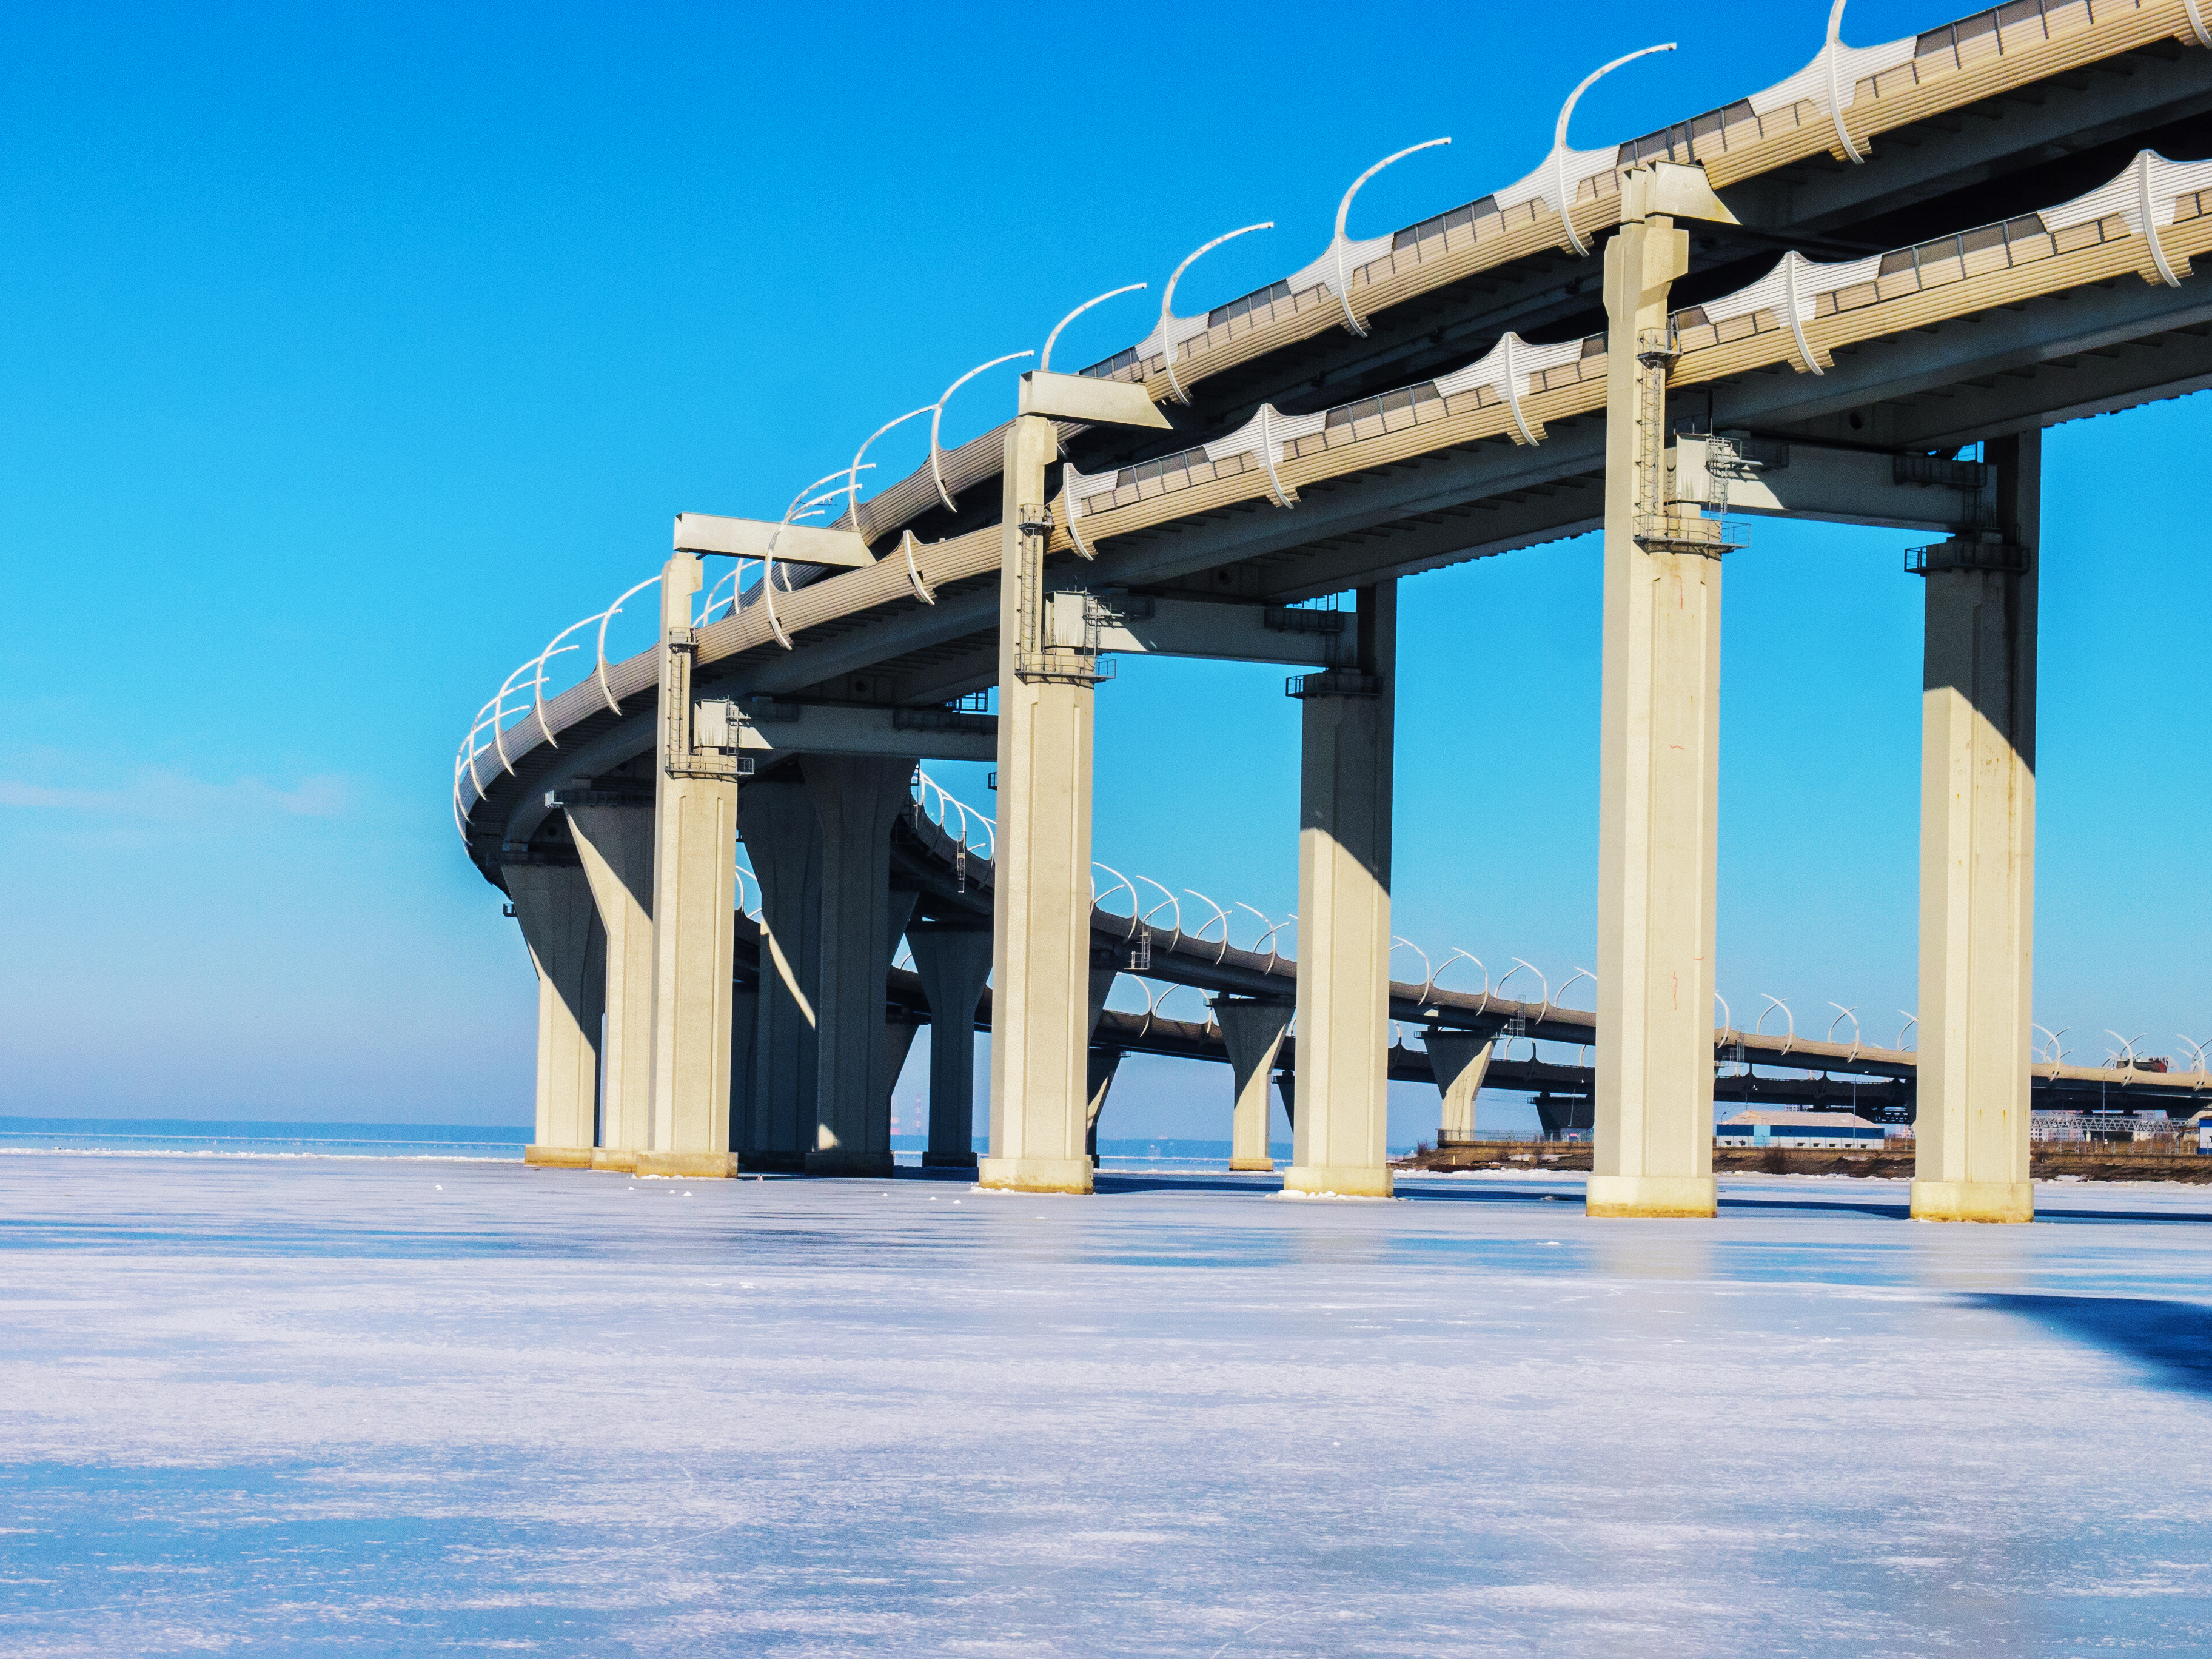
images, water, sky, water resources, blue, liquid, girder bridge, bridge, horizon, beam bridge, calm, concrete bridge, electric blue, beam, shade, fixed link, box girder bridge, nonbuilding structure, reflection, column, rectangle, pier, ocean, lake, landscape, reservoir, sea, overpass, transport, Segmental bridge